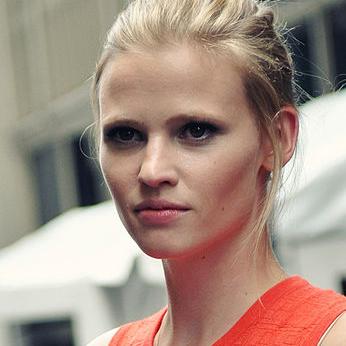
Age: 27